Berga, Saxony-Anhalt

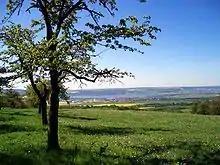
View of Berga and the Kelbra reservoir

Berga is a municipality in the Mansfeld-Südharz district, Saxony-Anhalt, Germany.